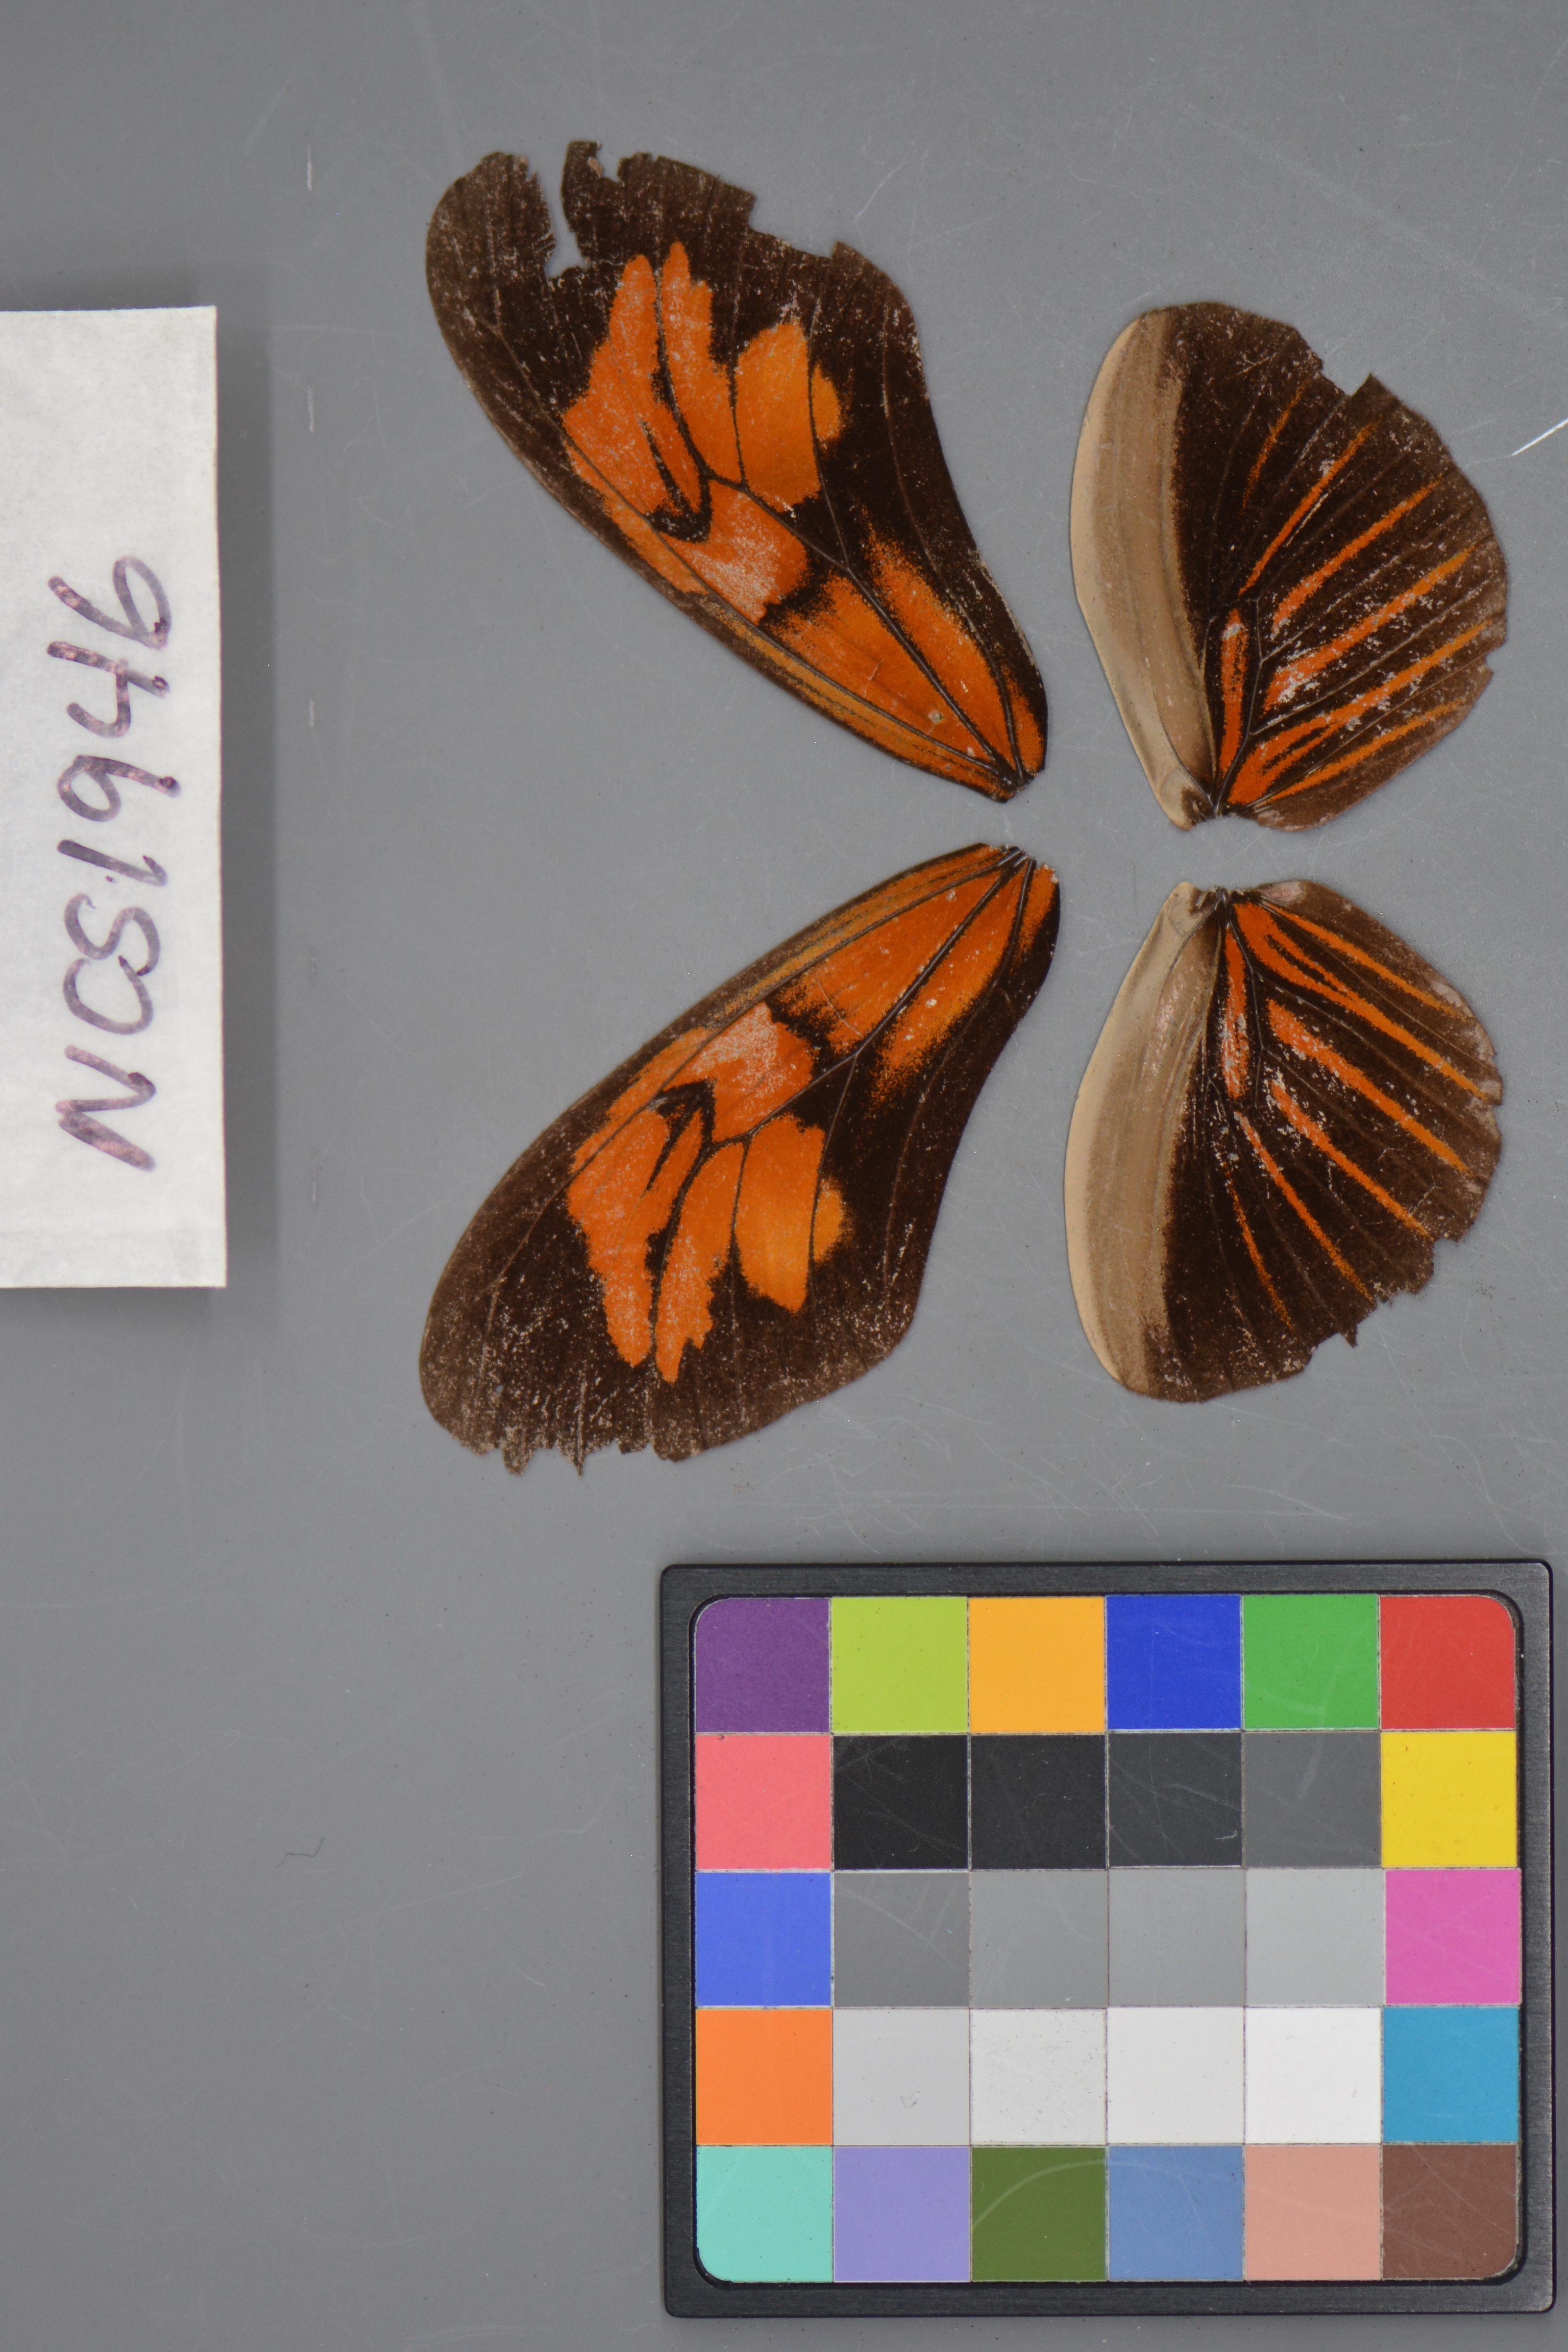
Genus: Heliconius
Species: erato
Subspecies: erato
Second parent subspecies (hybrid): hydara
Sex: male
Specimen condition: damaged
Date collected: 08-Jul-09